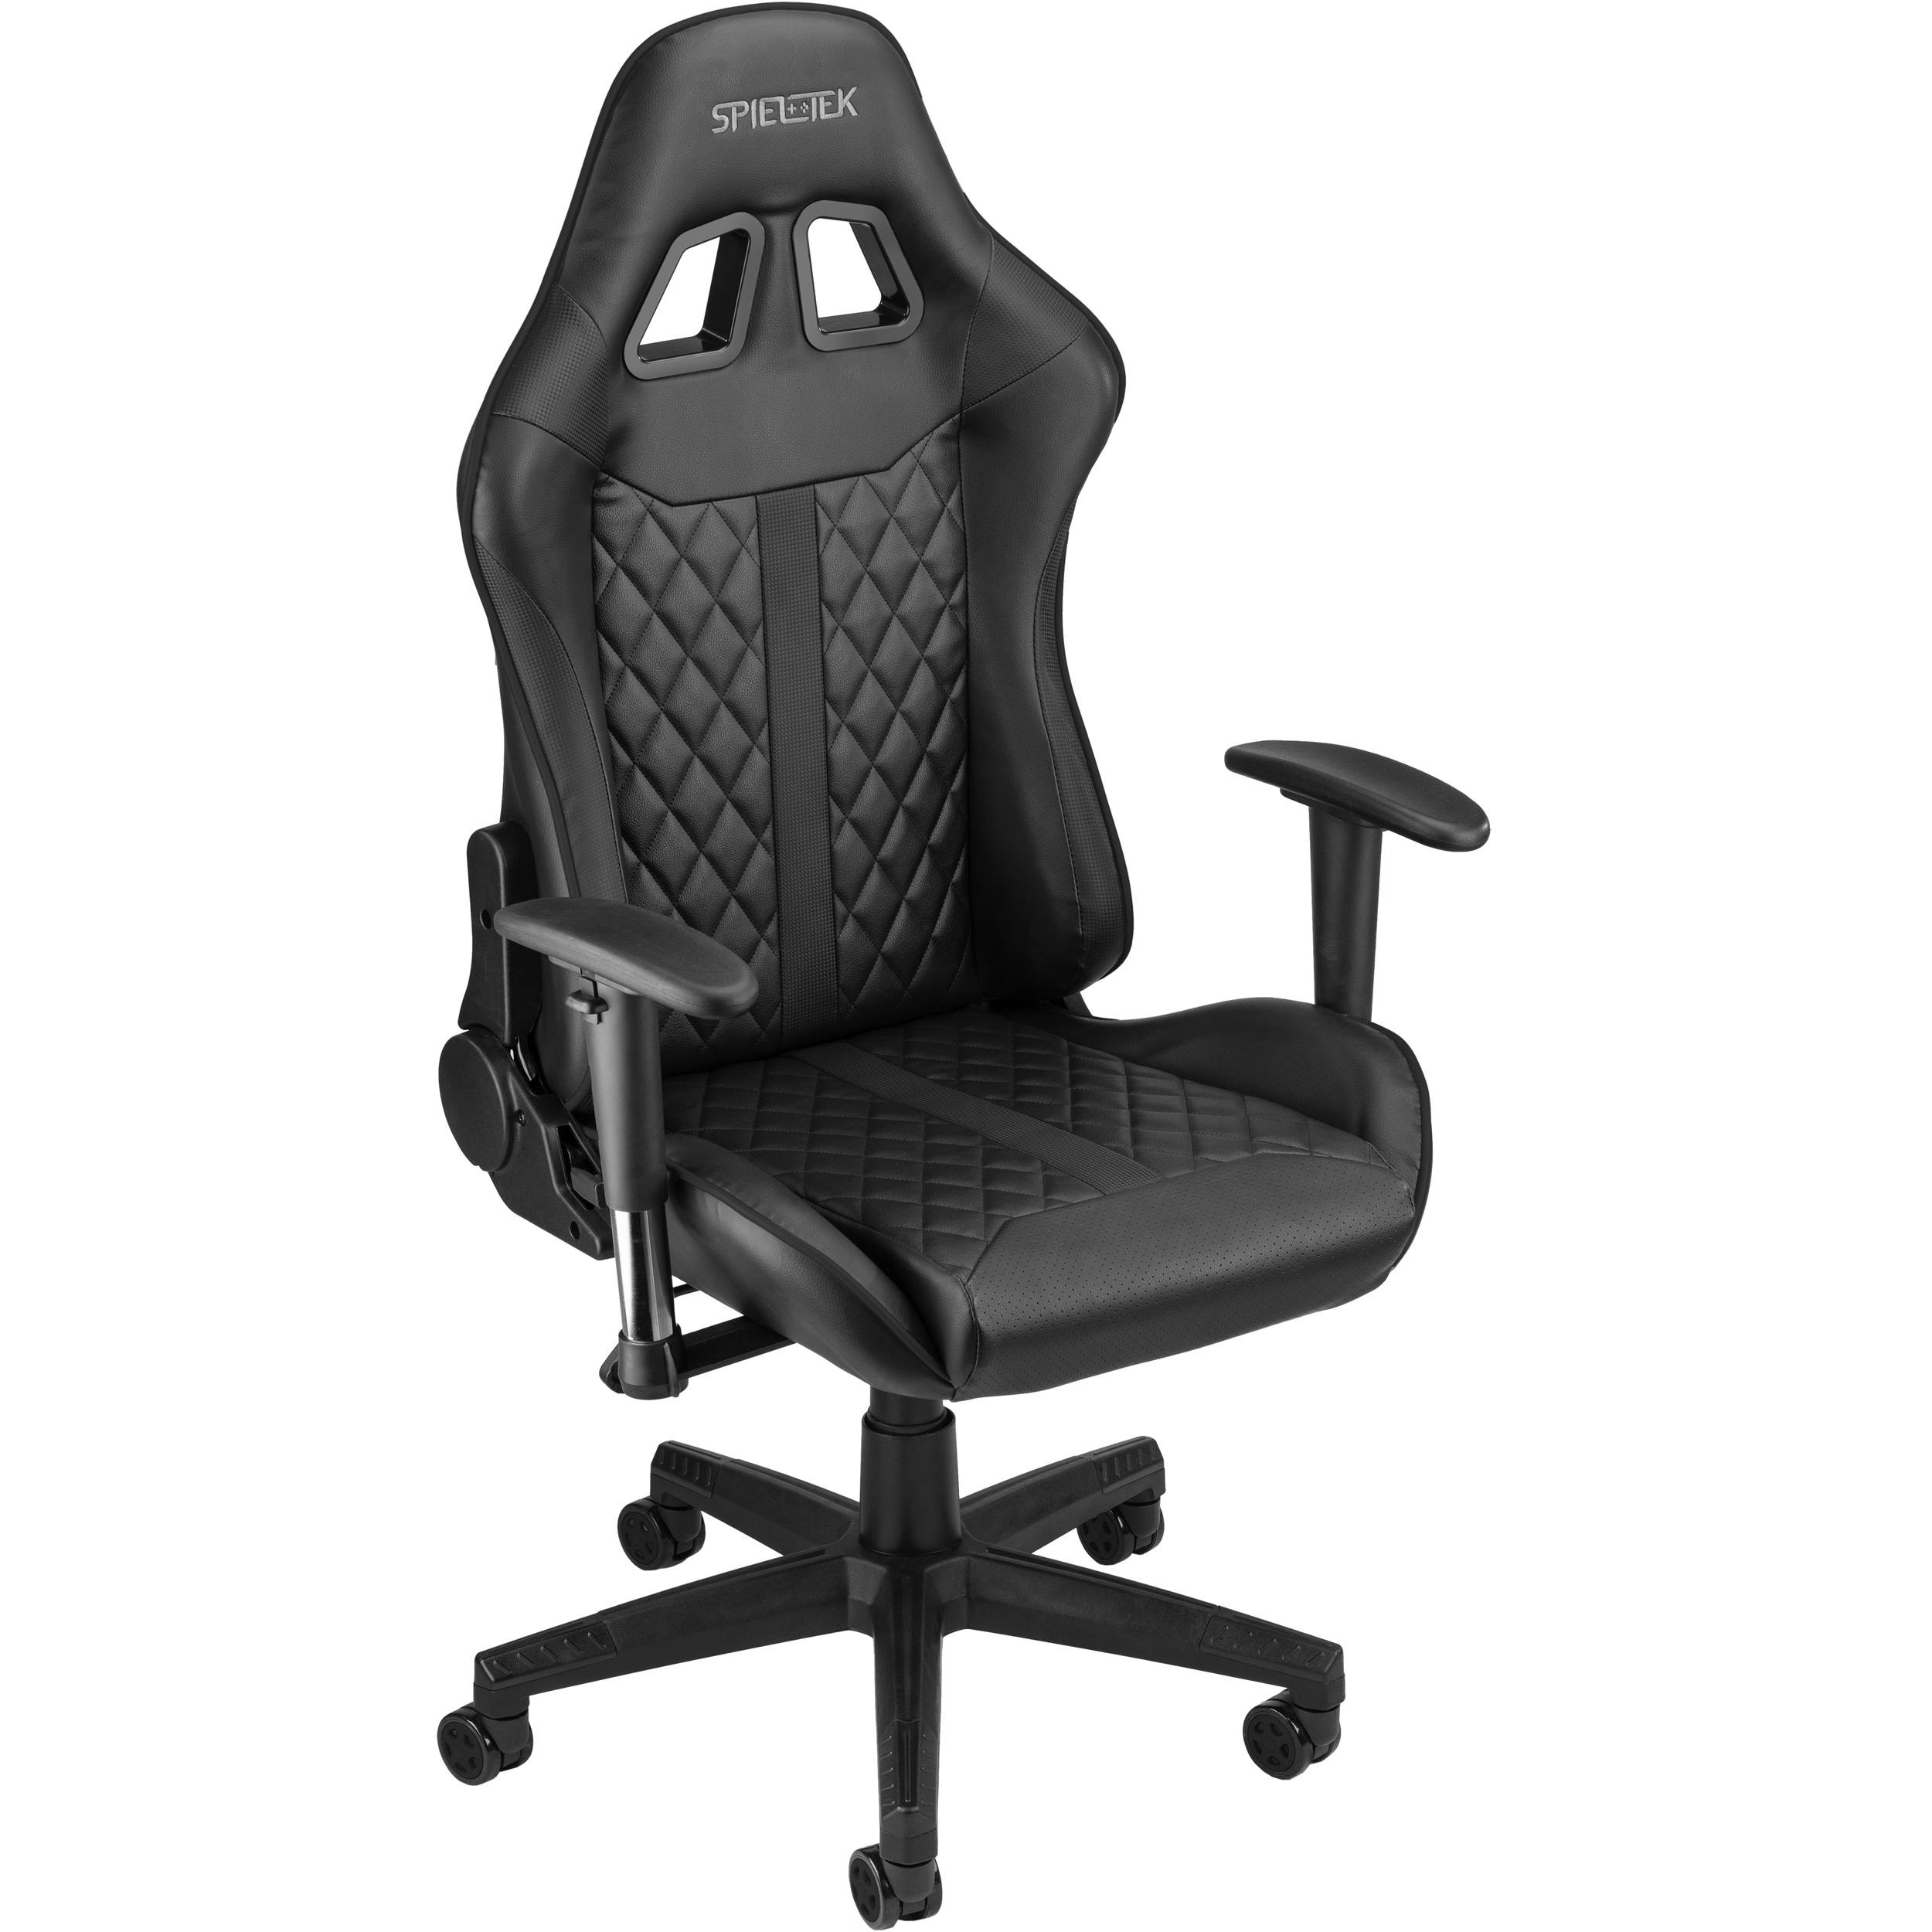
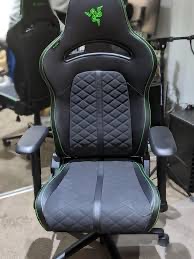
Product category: items_chair
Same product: no